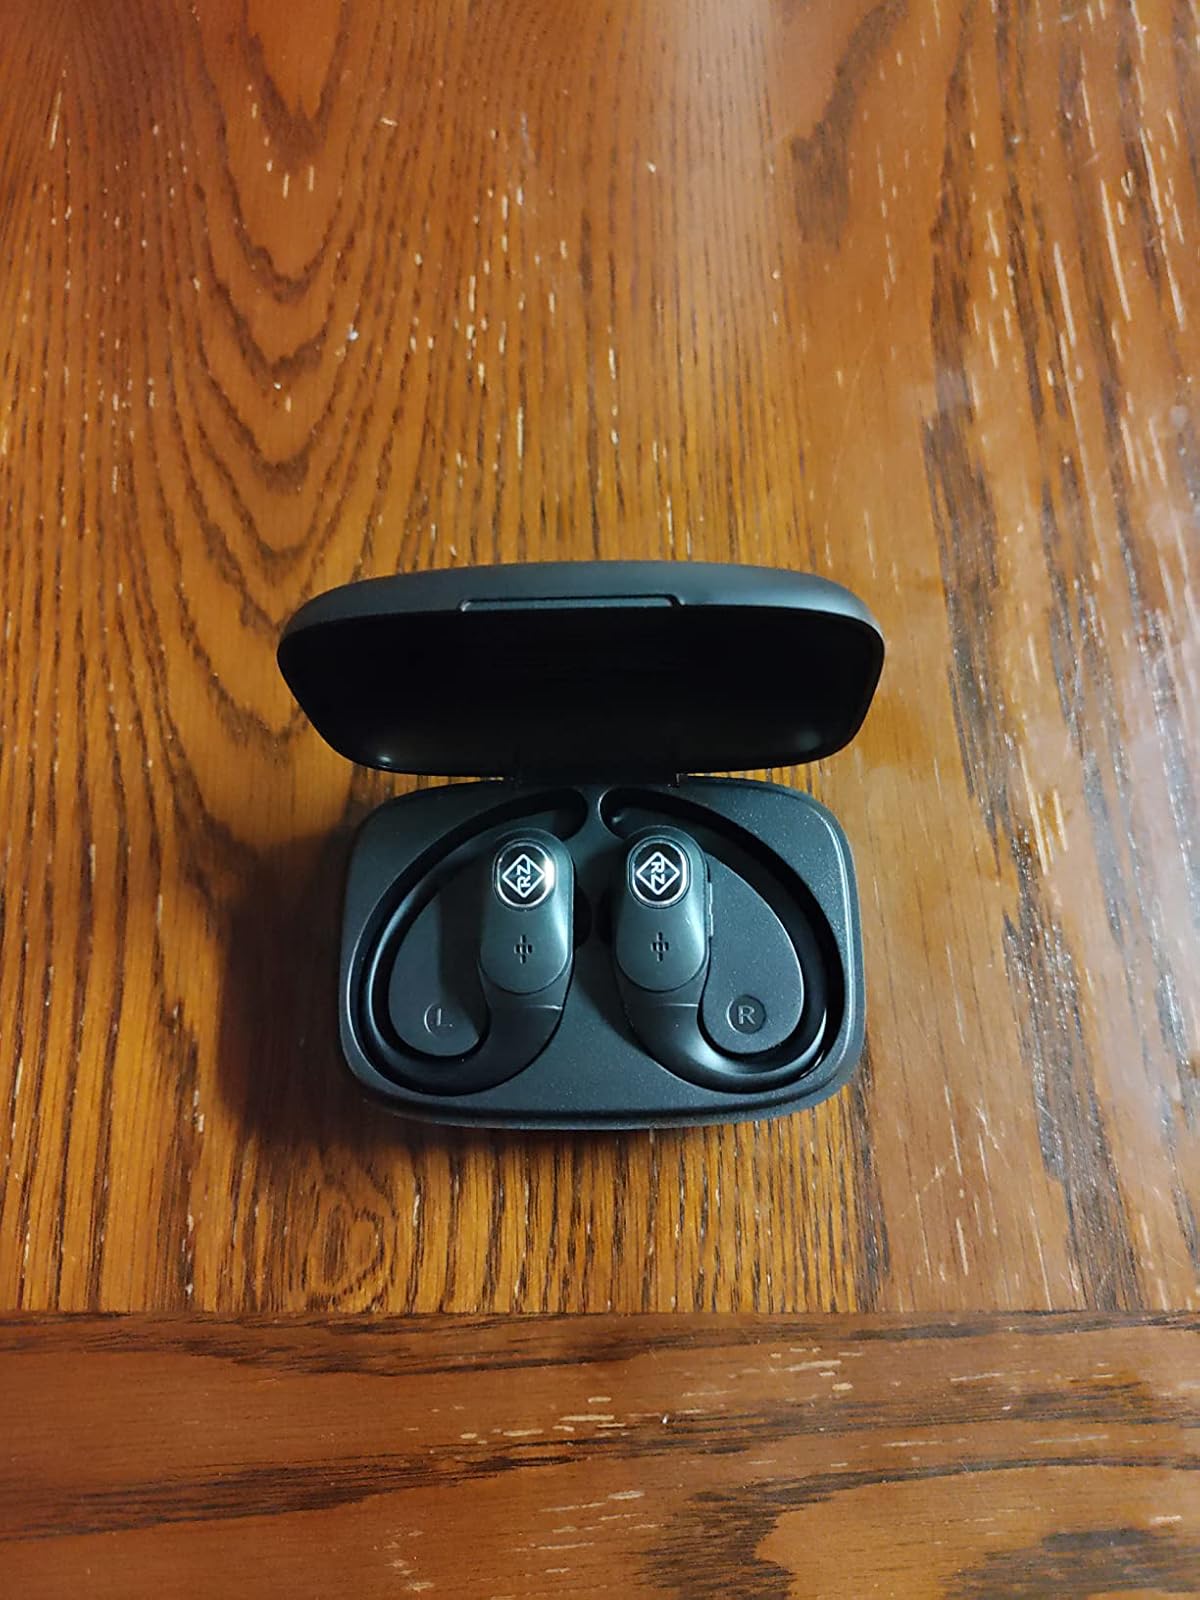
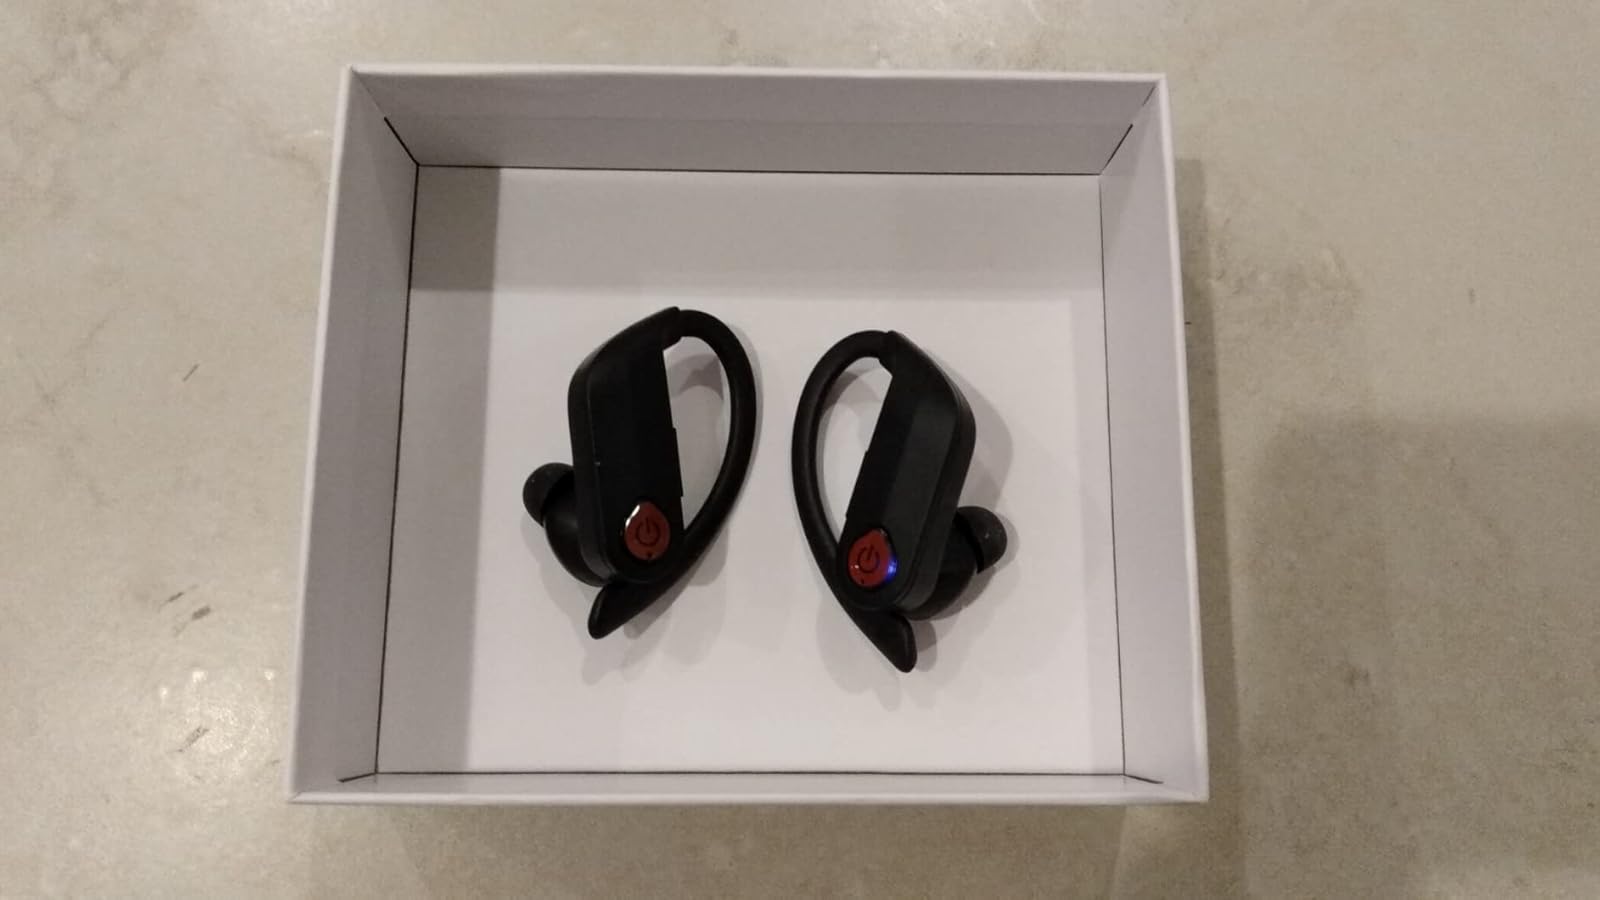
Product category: earbuds
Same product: no